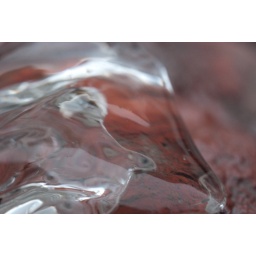
Icelandic ice against red rock 1